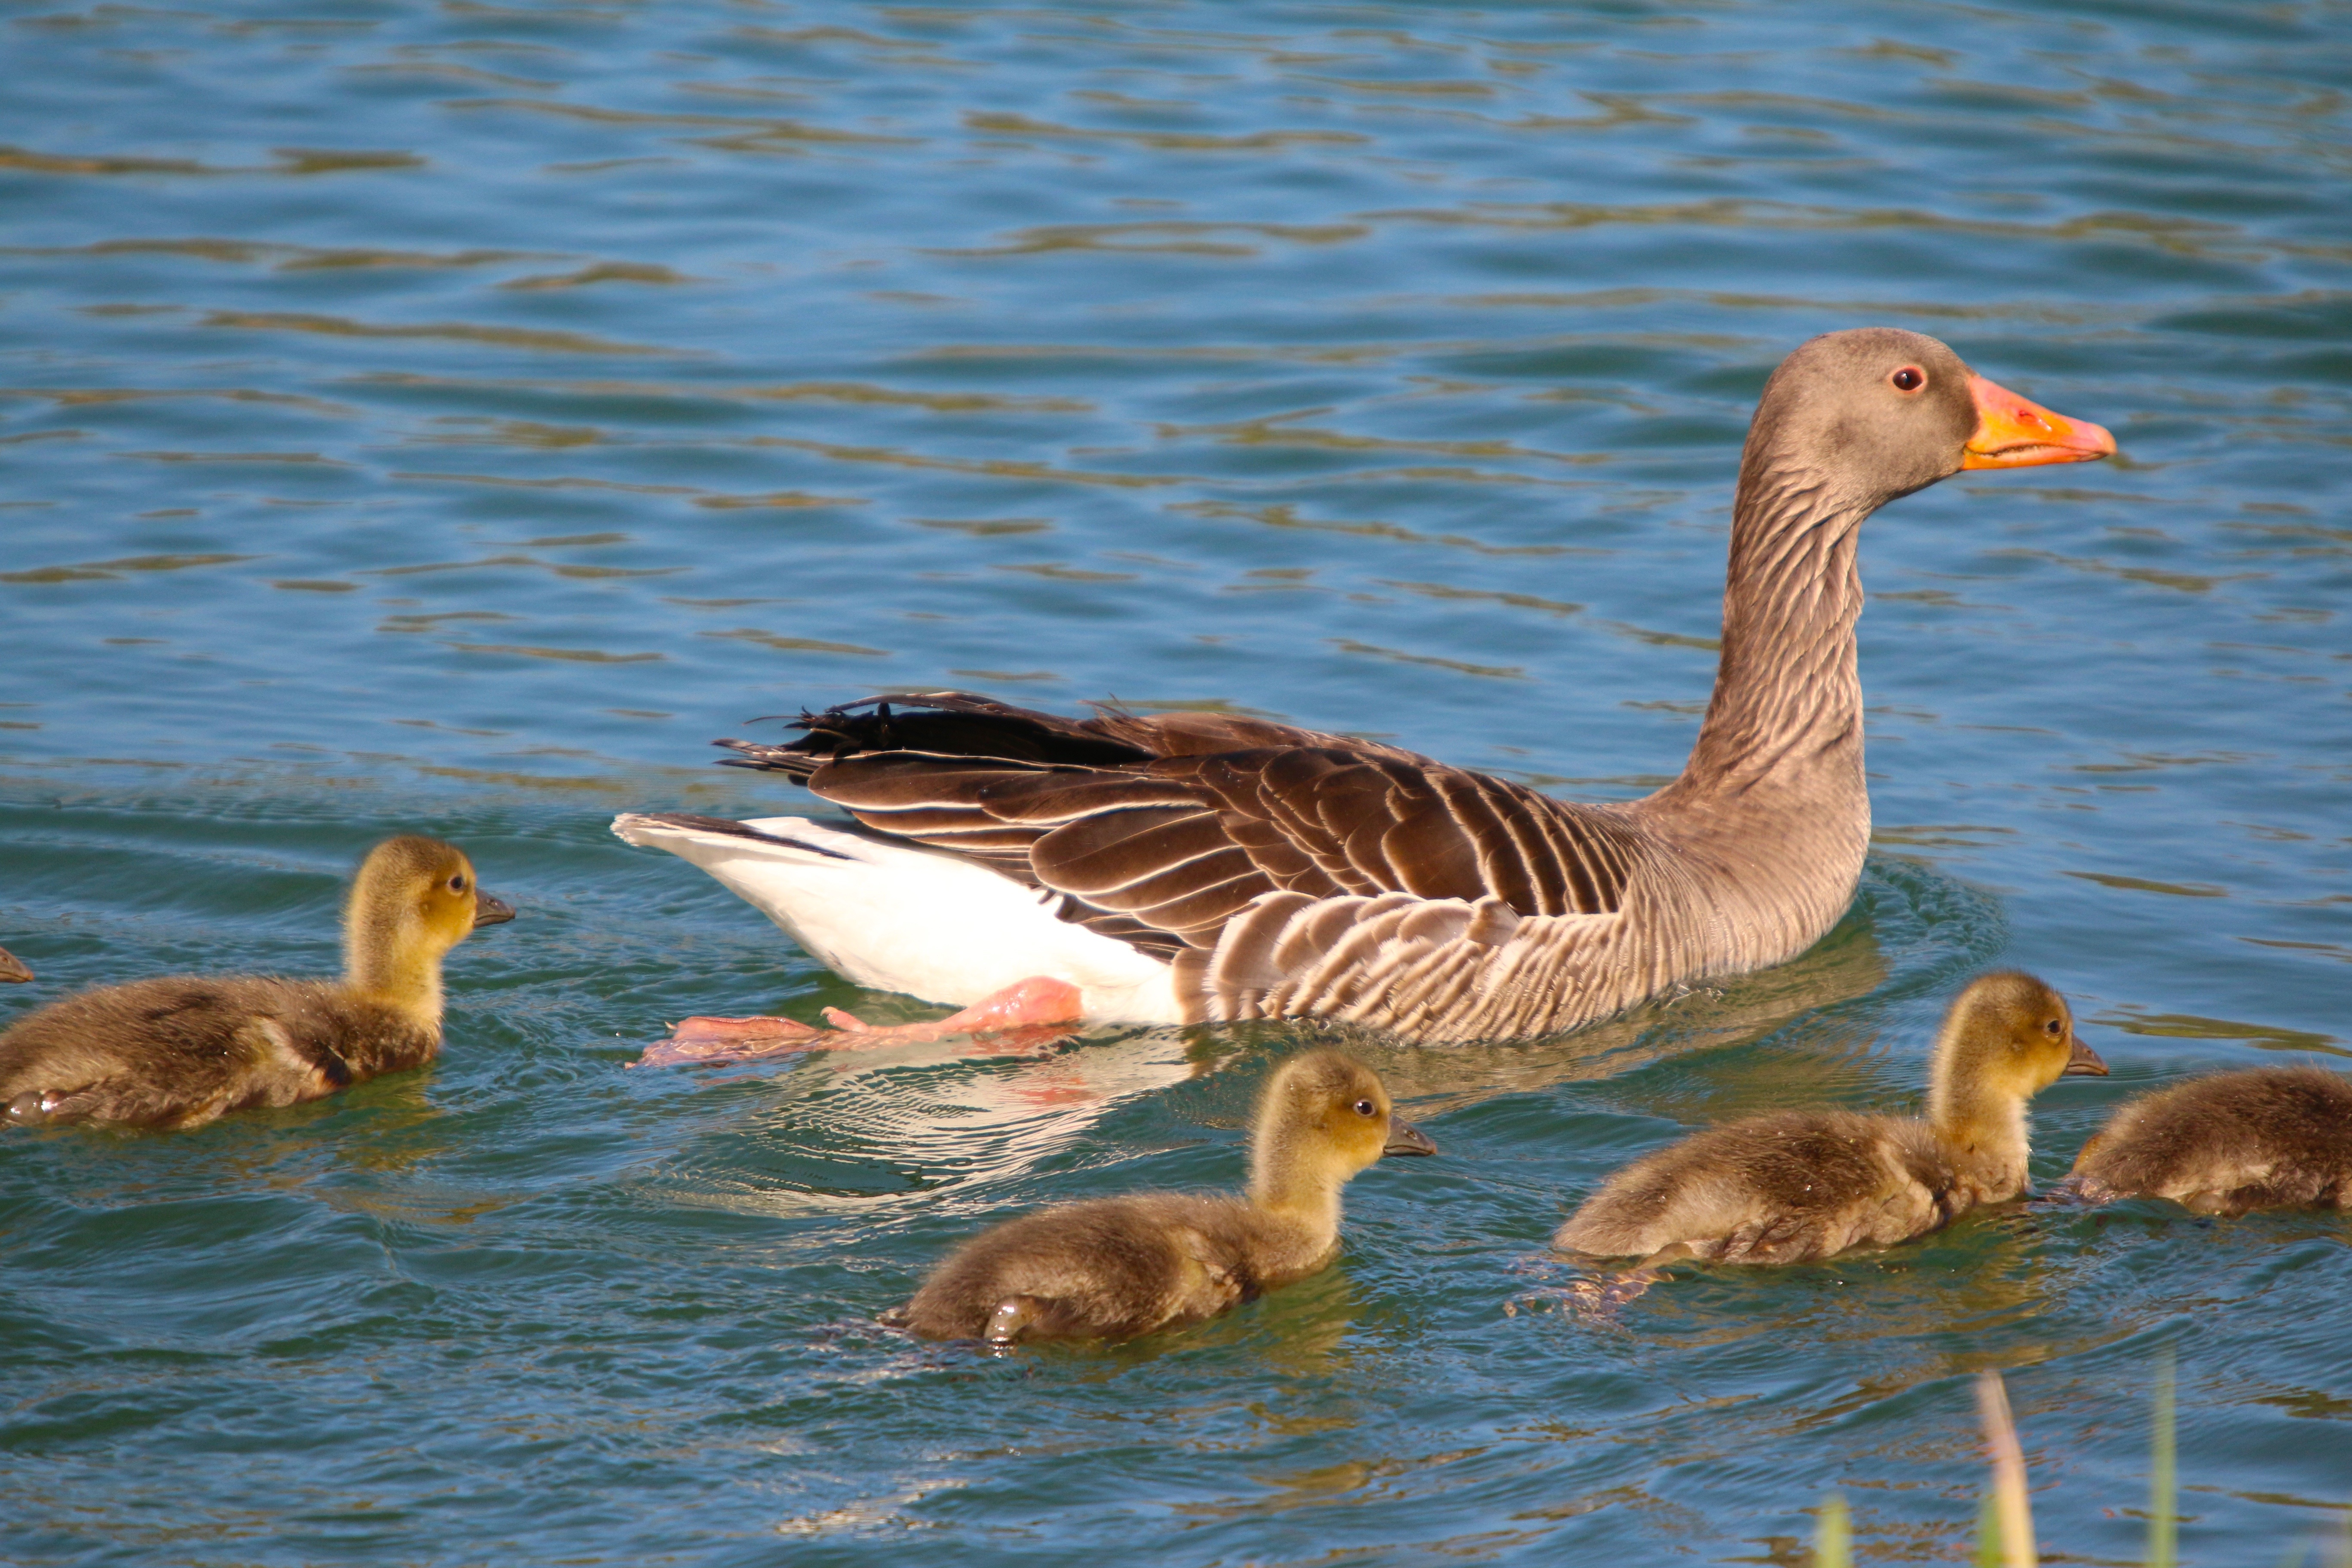
bird, wildlife, young, fluffy, beak, fauna, duck, animals, goose, vertebrate, ducks, waterfowl, water bird, ducks geese and swans, seaduck